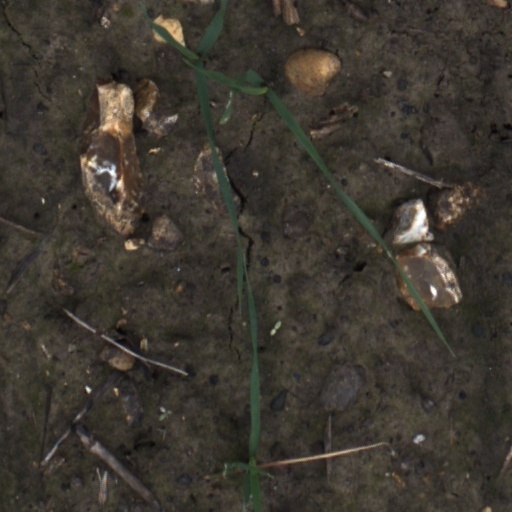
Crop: wheat